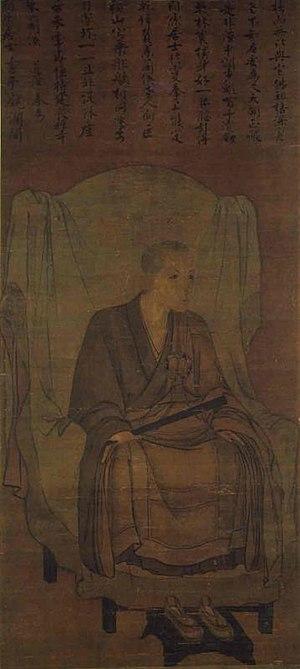
Le terme « trésor national » est utilisé au Japon depuis 1897 pour désigner les biens les plus précieux du patrimoine culturel du Japon